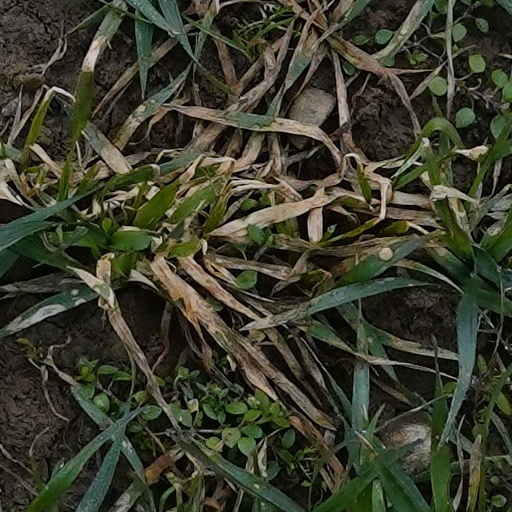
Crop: wheat